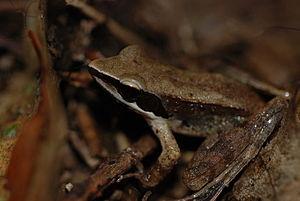
Sanguirana sanguinea est une espèce d'amphibiens de la famille des Ranidae.
Sanguirana est un genre d'amphibiens de la famille des Ranidae.